Counselor to the President

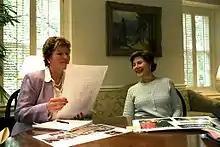
Counselor to the President Karen Hughes and First Lady Laura Bush, June 28, 2002

President Clinton did not appoint a counselor for the first 5 months of his first term. He was the first president in over 20 years whose counselors were not members of his Cabinet.